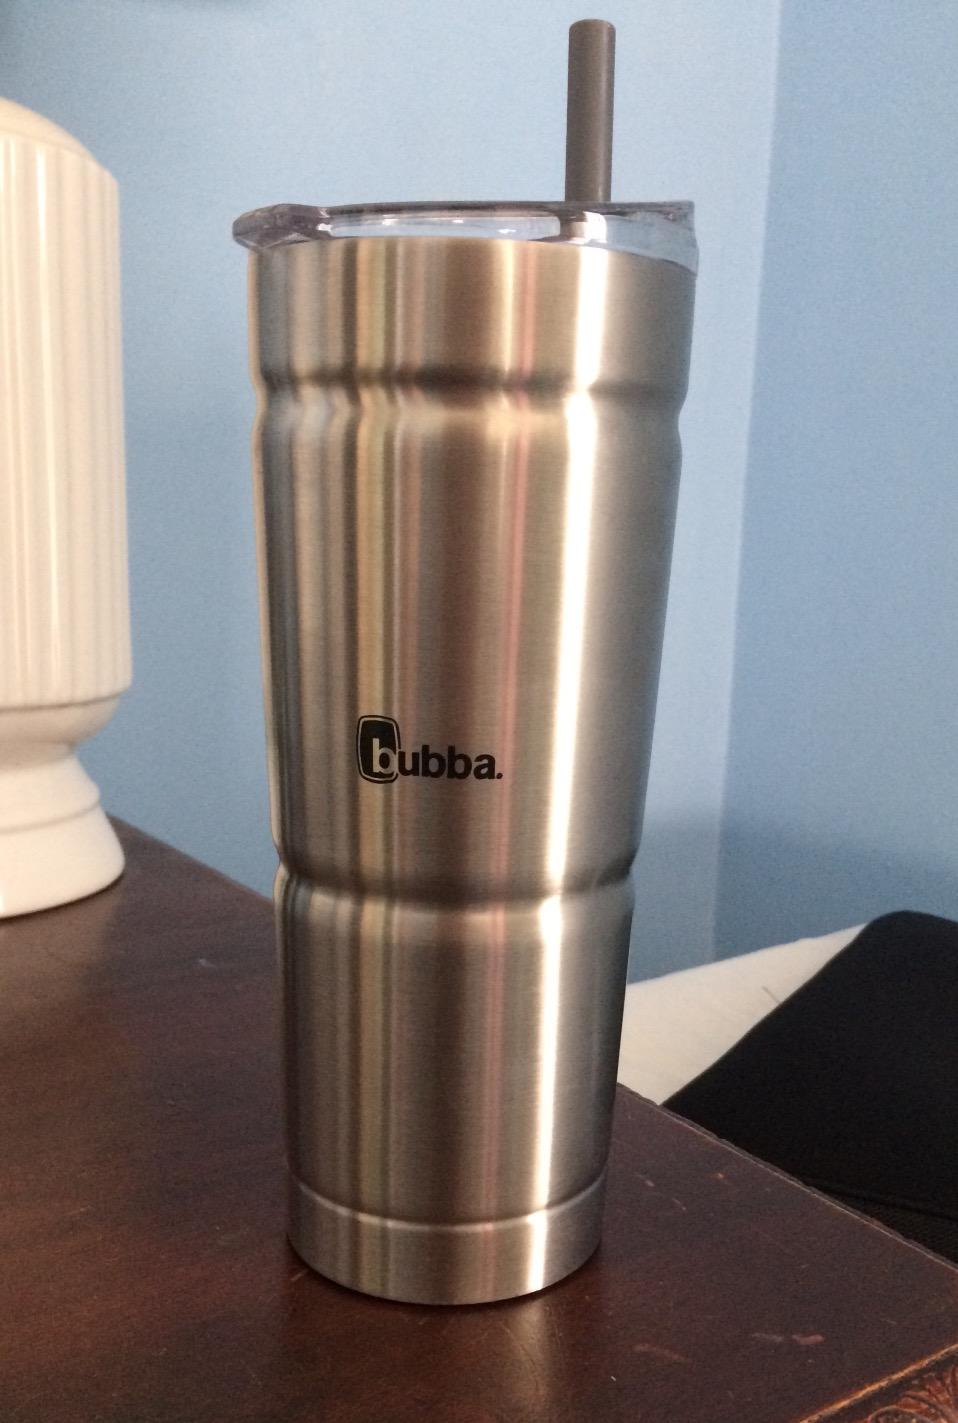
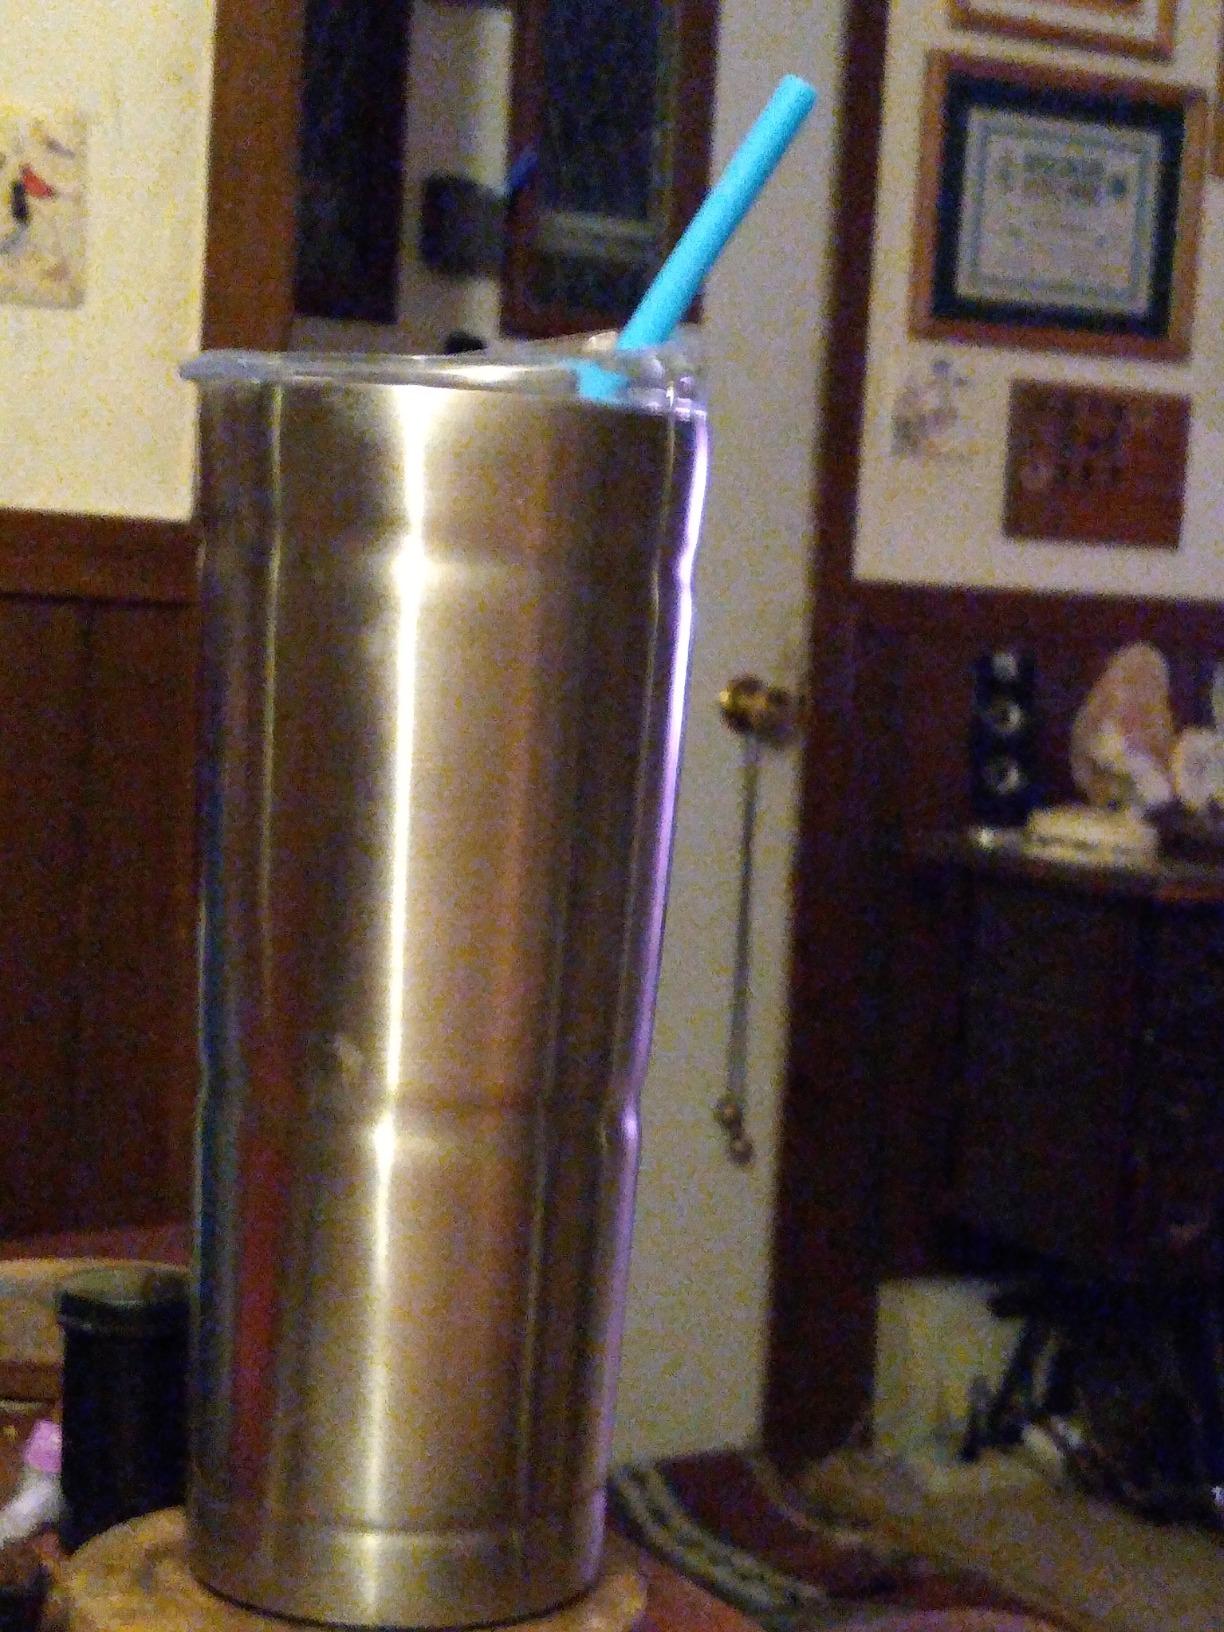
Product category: items_tea
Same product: yes